History of the Indo-Greek Kingdom

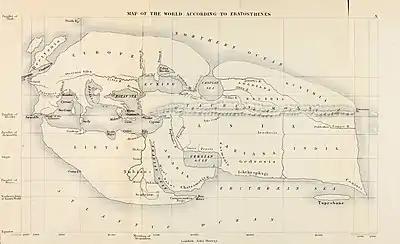
The Hellenistic world view just before the Indo-Greek conquests. India appears fully formed, with the Ganges and Palibothra (Pataliputra) in the east. (19th-century reconstruction of the ancient world map of Eratosthenes (276–194 BCE).)

The 1st century BCE Greek historian Apollodorus, quoted by Strabo, affirms that the Bactrian Greeks, led by Demetrius I and Menander, conquered India and occupied a larger territory than the Greeks under Alexander the Great, going beyond the Hypanis towards the Himalayas: